Will Kesseler

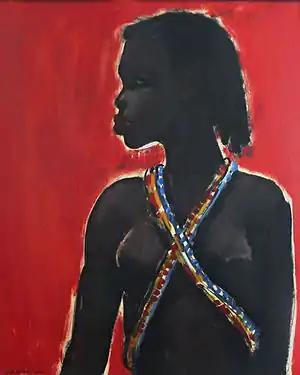
"Untitled" by Will Kesseler

Will Kesseler (17 August 1899 - 24 September 1983) was a Luxembourgish painter, considered to be one of nation’s best Colourists.